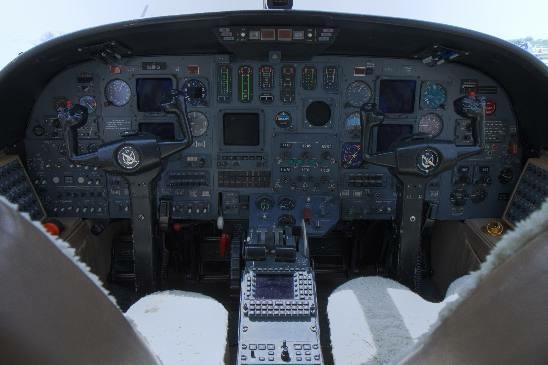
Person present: No